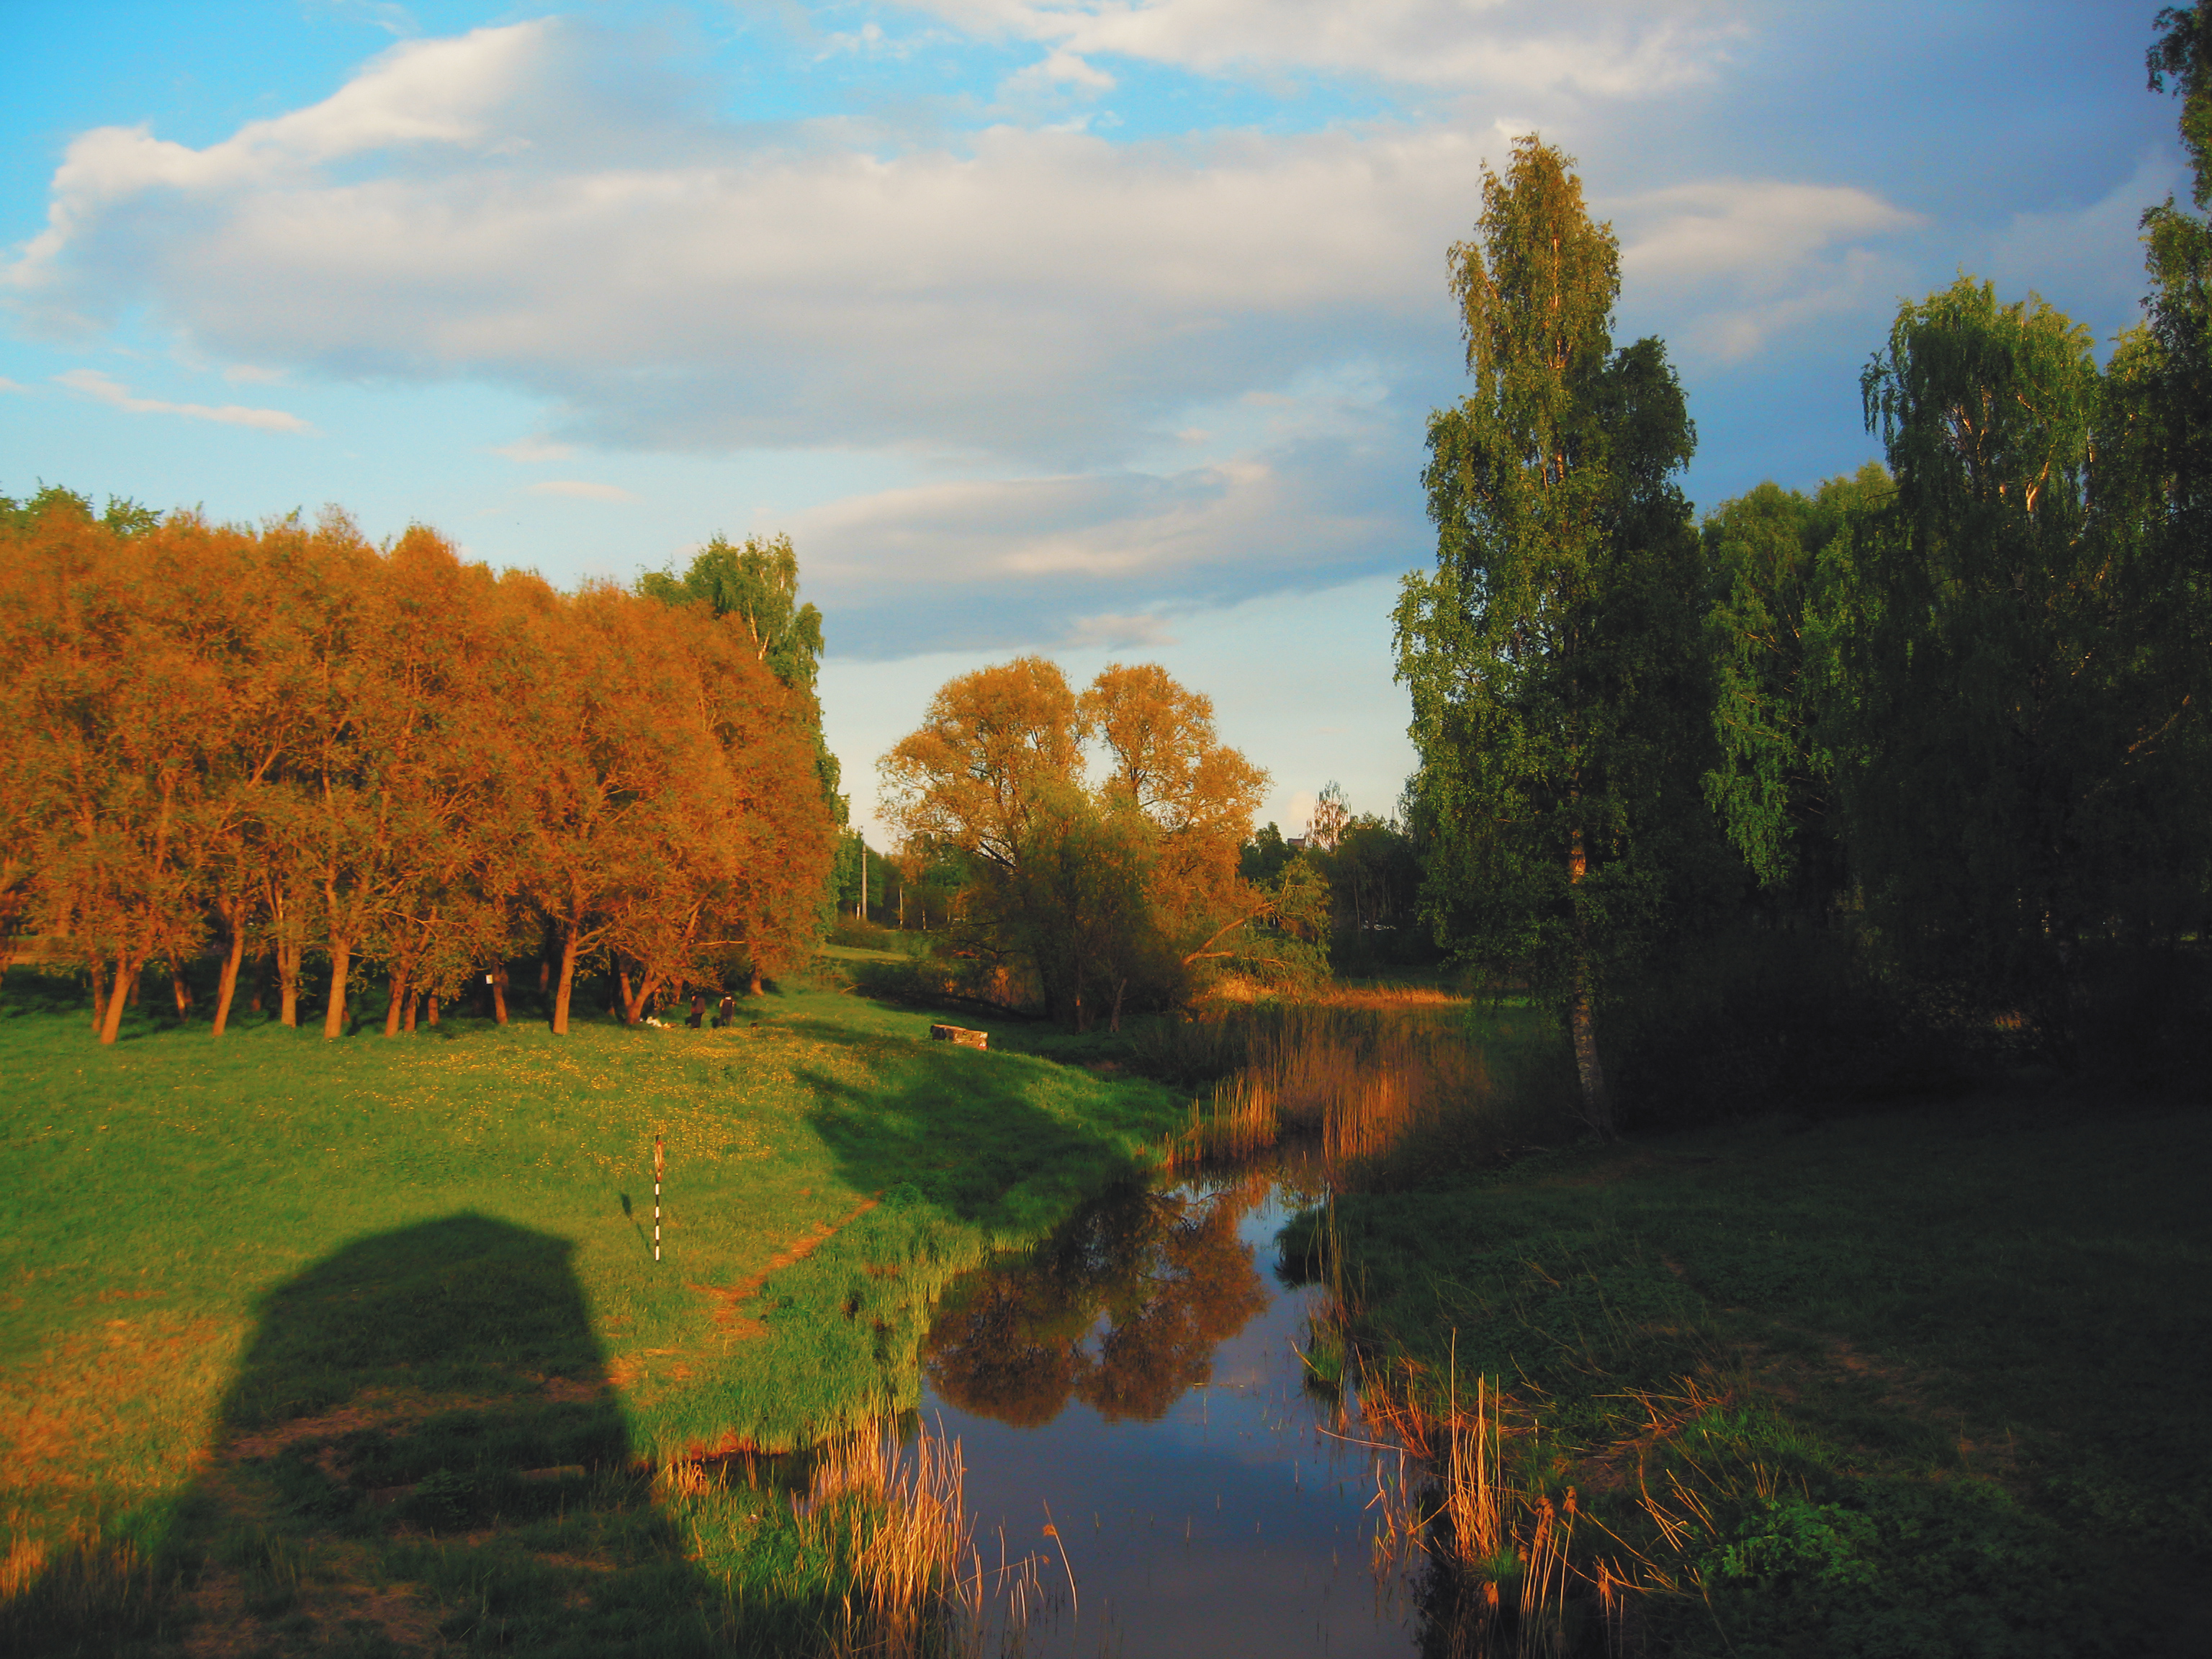
images, cloud, plant, sky, water, natural landscape, branch, vegetation, tree, sunlight, lacustrine plain, bank, grass, horizon, lake, grassland, rural area, landscape, waterway, sunset, meadow, forest, dusk, house, symmetry, riparian zone, wetland, reservoir, sunrise, hill, cumulus, woodland, reflection, deciduous, wildlife, garden, evening, temperate broadleaf and mixed forest, pasture, winter, field, nature reserve, prairie, canal, bog, pond, shrub, marsh, loch, lake district, floodplain, autumn, fen, Freshwater marsh, riparian forest, bayou, farm, river, road